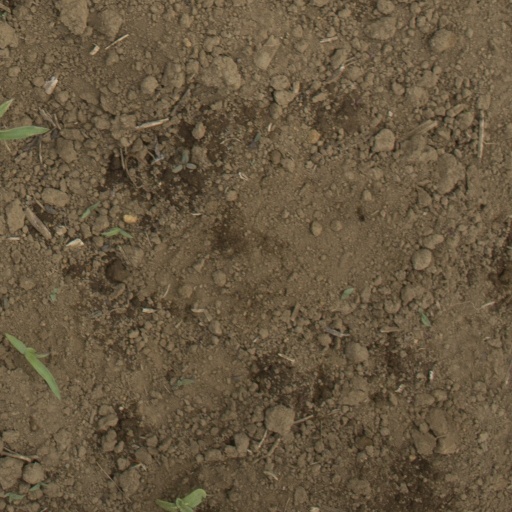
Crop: Jerusalem artichoke